Belvedere Garden

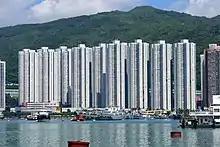
Belvedere Garden

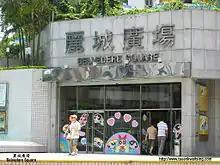
Belvedere Square

Belvedere Garden is one of the largest-scale private housing estates in Tsuen Wan, New Territories, Hong Kong, located at the seaside of Tsuen Wan West.